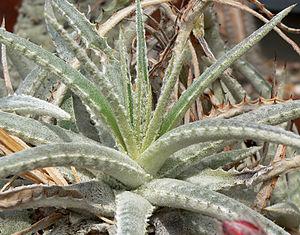
Hechtia marnier-lapostollei est une espèce de plantes de la famille des Bromeliaceae, endémique du Mexique.